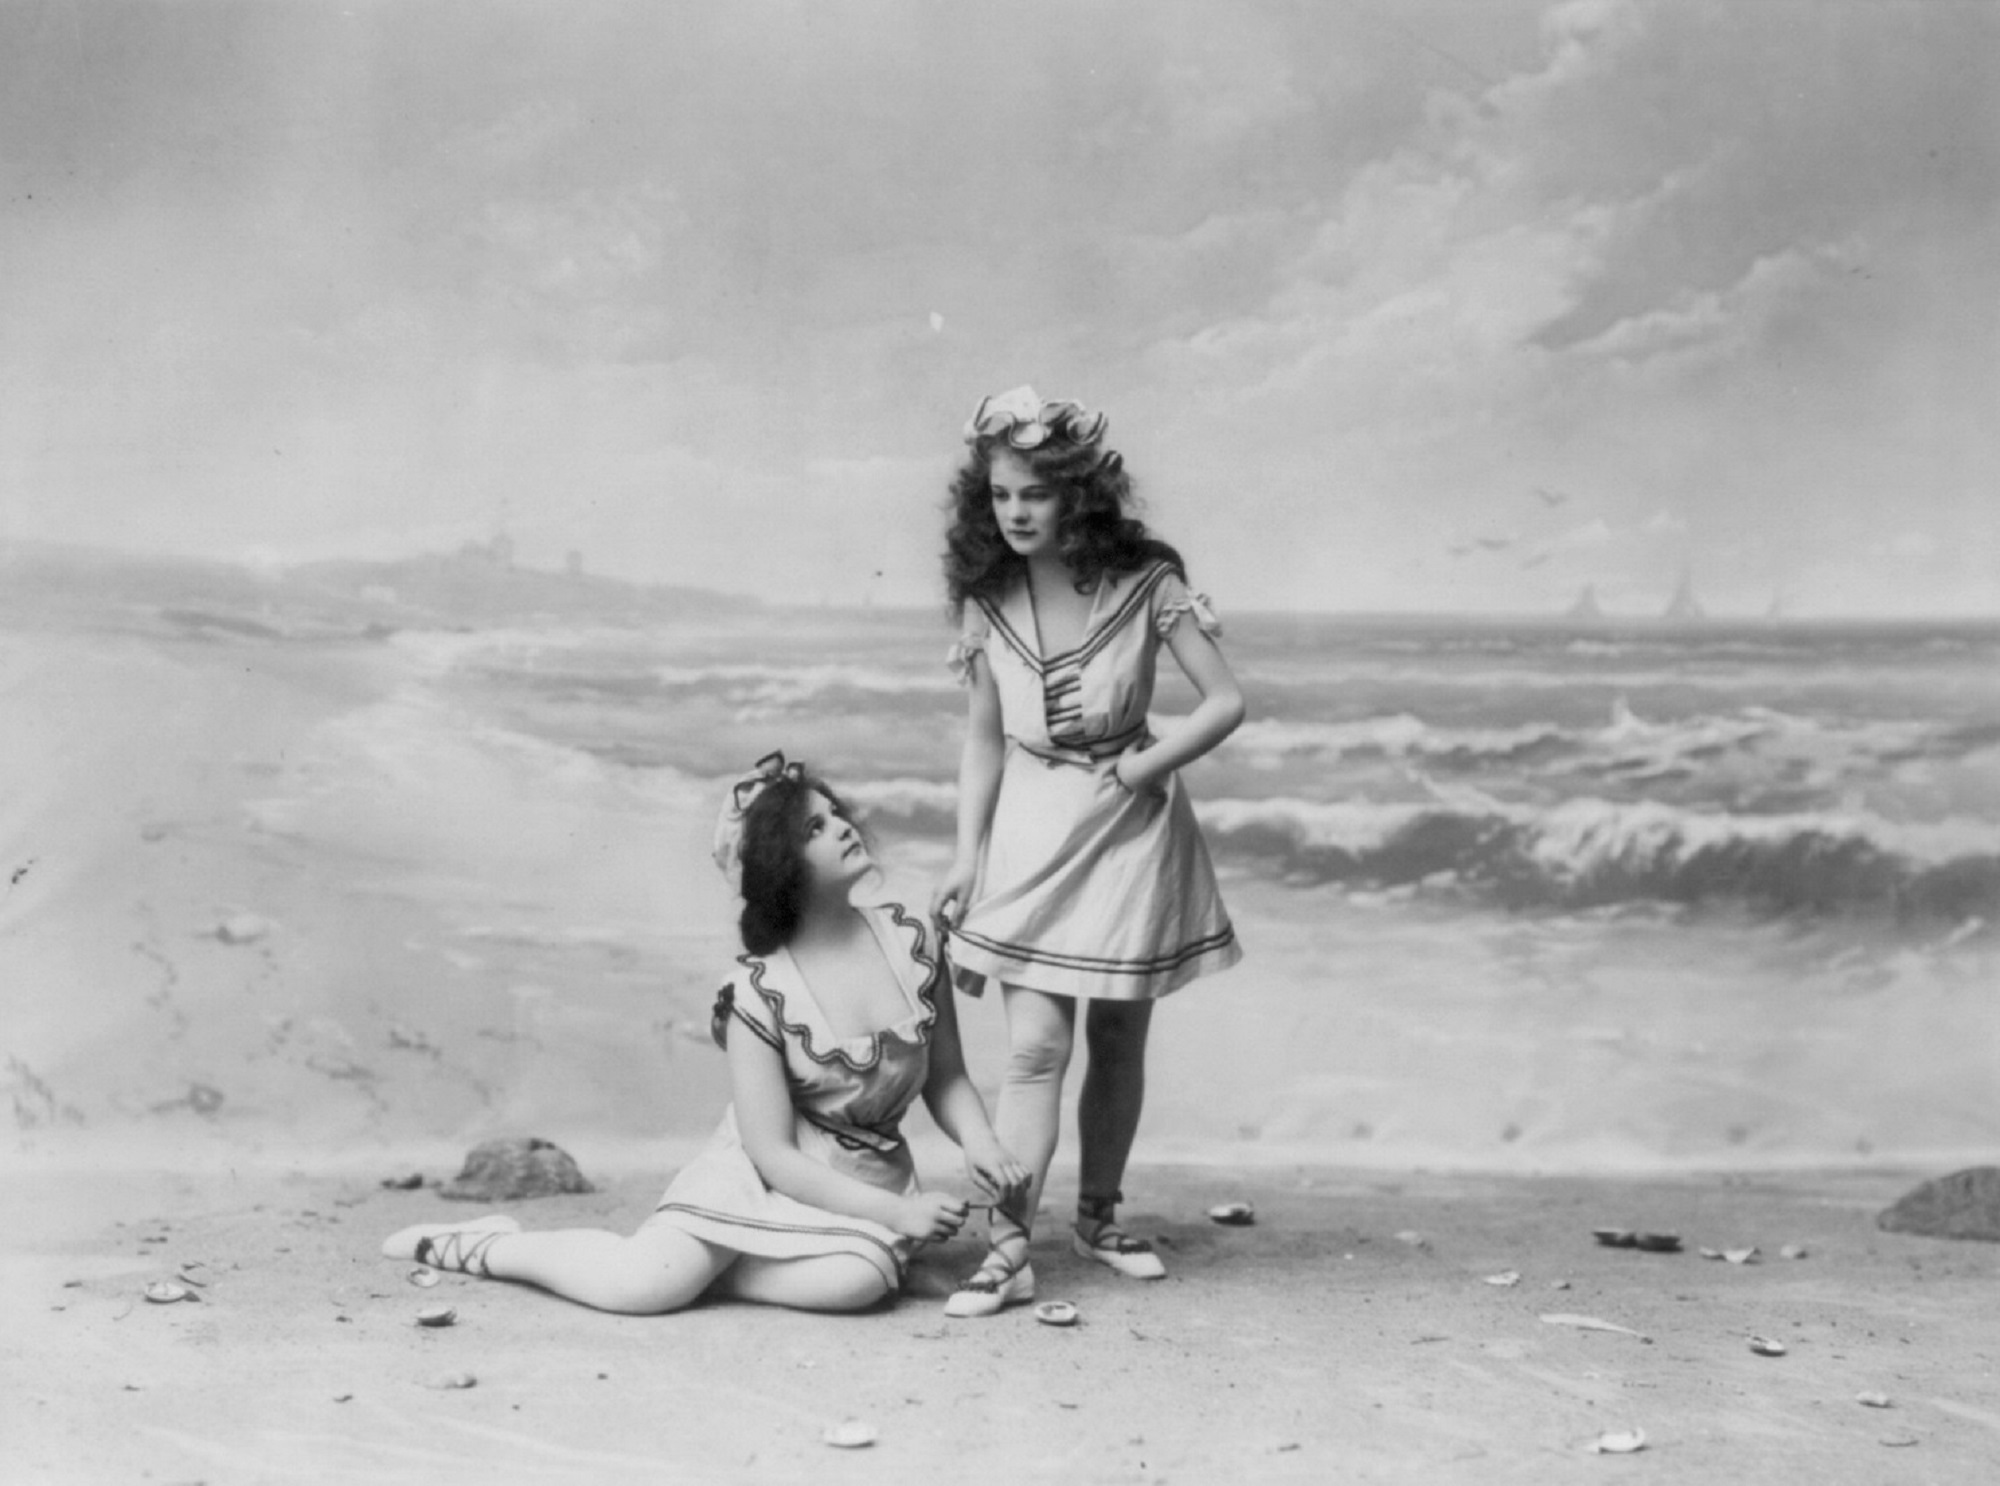
sea, person, black and white, white, photography, vintage, child, fashion, monochrome, swimming, girls, drawing, photograph, beauty, history, image, historical, bathers, swimmers, photo shoot, monochrome photography, portrait photography, human positions